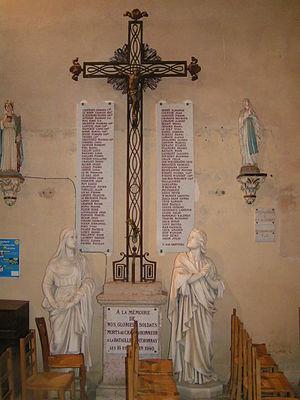
Arthonnay est une commune française située dans le département de l'Yonne, en région Bourgogne-Franche-Comté.